Iron rings

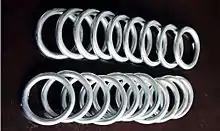
Ziranmen rings.

Iron rings are heavy metal rings used in martial arts for various training purposes. Metal rings have a long history of being used in Yau Kung Mun, Hung Gar, Ziranmen and other styles for weight training, to harden the muscle, skin, or bone, or strengthen the arms and fists.